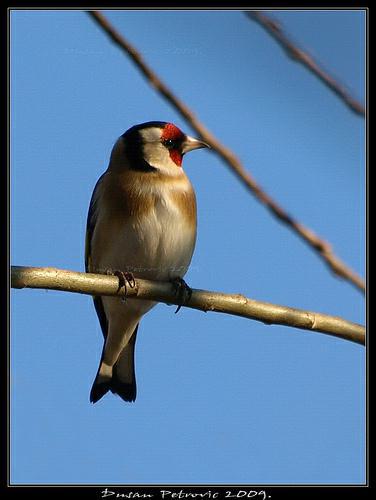
A photo of a european goldfinch